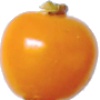
Label: physalis